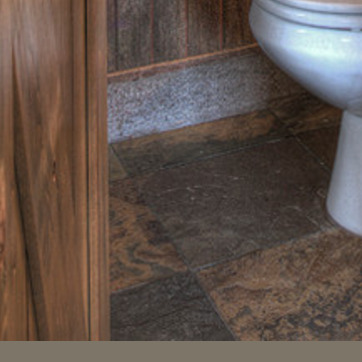
Material: tile